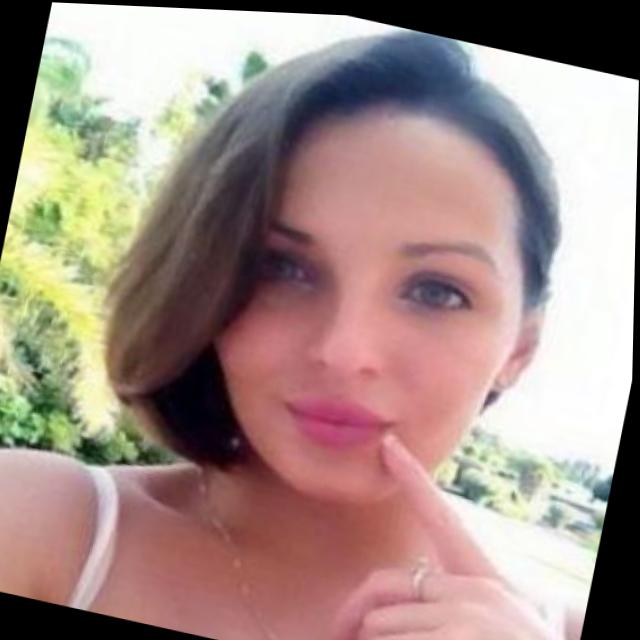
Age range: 21-44